Kentucky Equal Rights Association

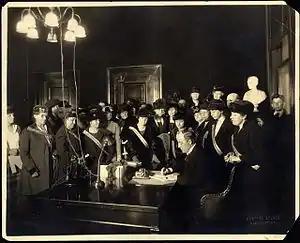
Kentucky Governor Edwin P. Morrow signs the ratification bill for Kentucky, January 6, 1920, with members of the Kentucky Equal Rights Association overseeing.

When the U.S. Senate finally approved a federal amendment for woman suffrage on June 4, 1919, Laura Clay resigned from the KERA. In a public debate with KERA President Breckinridge, Clay argued that the KERA had made an error in abandoning efforts for a state law for presidential suffrage, which was needed to be consistent with the Kentucky constitution.